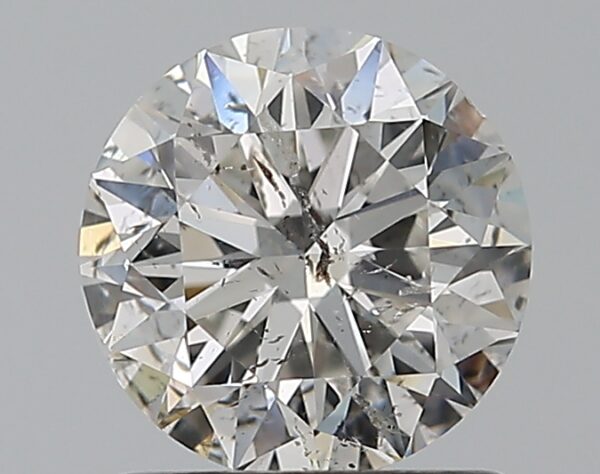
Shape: round
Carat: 1
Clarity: SI2
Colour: F
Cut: VG
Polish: EX
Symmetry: VG
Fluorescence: VSL
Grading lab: IGI
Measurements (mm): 6.28 x 6.22 x 3.99